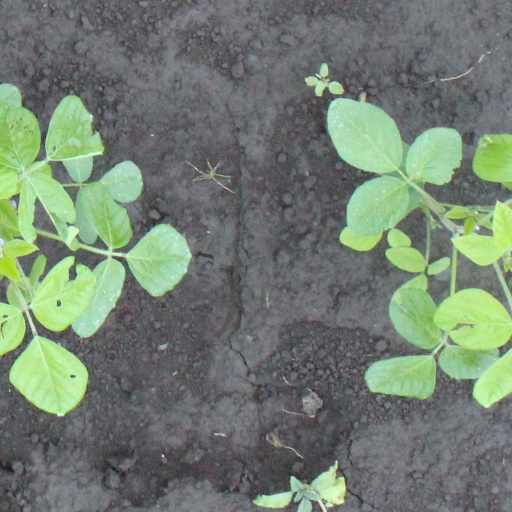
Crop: soybean